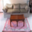
Label: couch